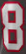
Number: 8